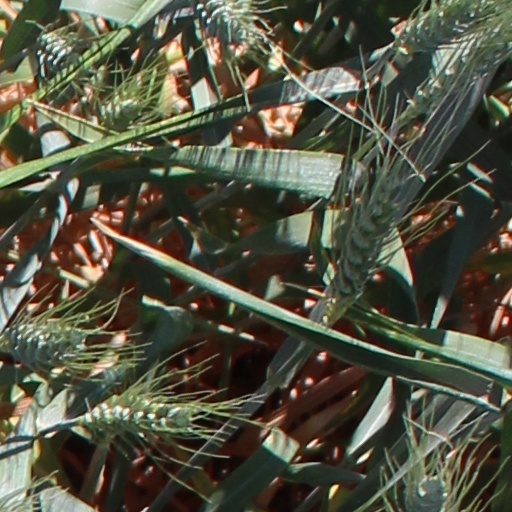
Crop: wheat